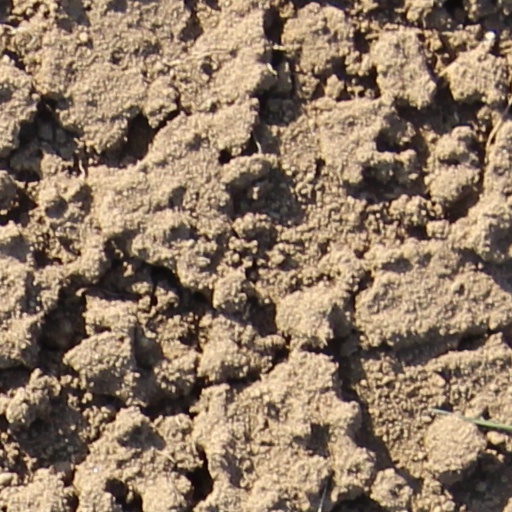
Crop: wheat